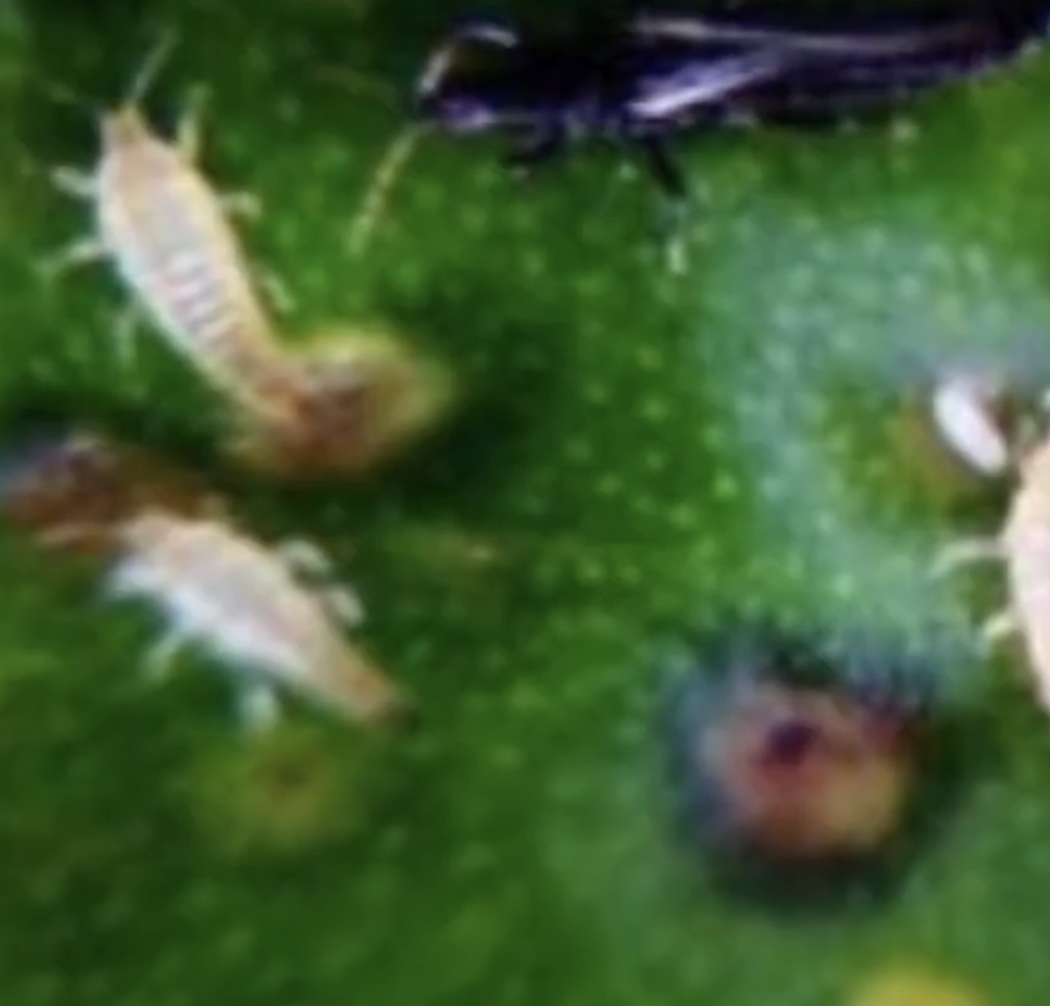
Label: thrips_disease